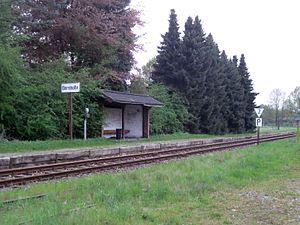
Gare de Verl-Bornholte